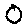
Label: 0